Gol og Hemsedal

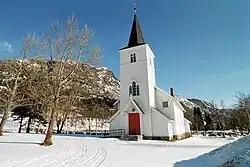
Hemsedal Church in Buskerud county, Norway

The municipality of Goel og Hemsedal was created in 1837 formannskapsdistrikt. According to the 1835 census the municipality had a population of 3,645.